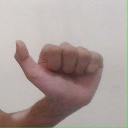
अक्षर: त